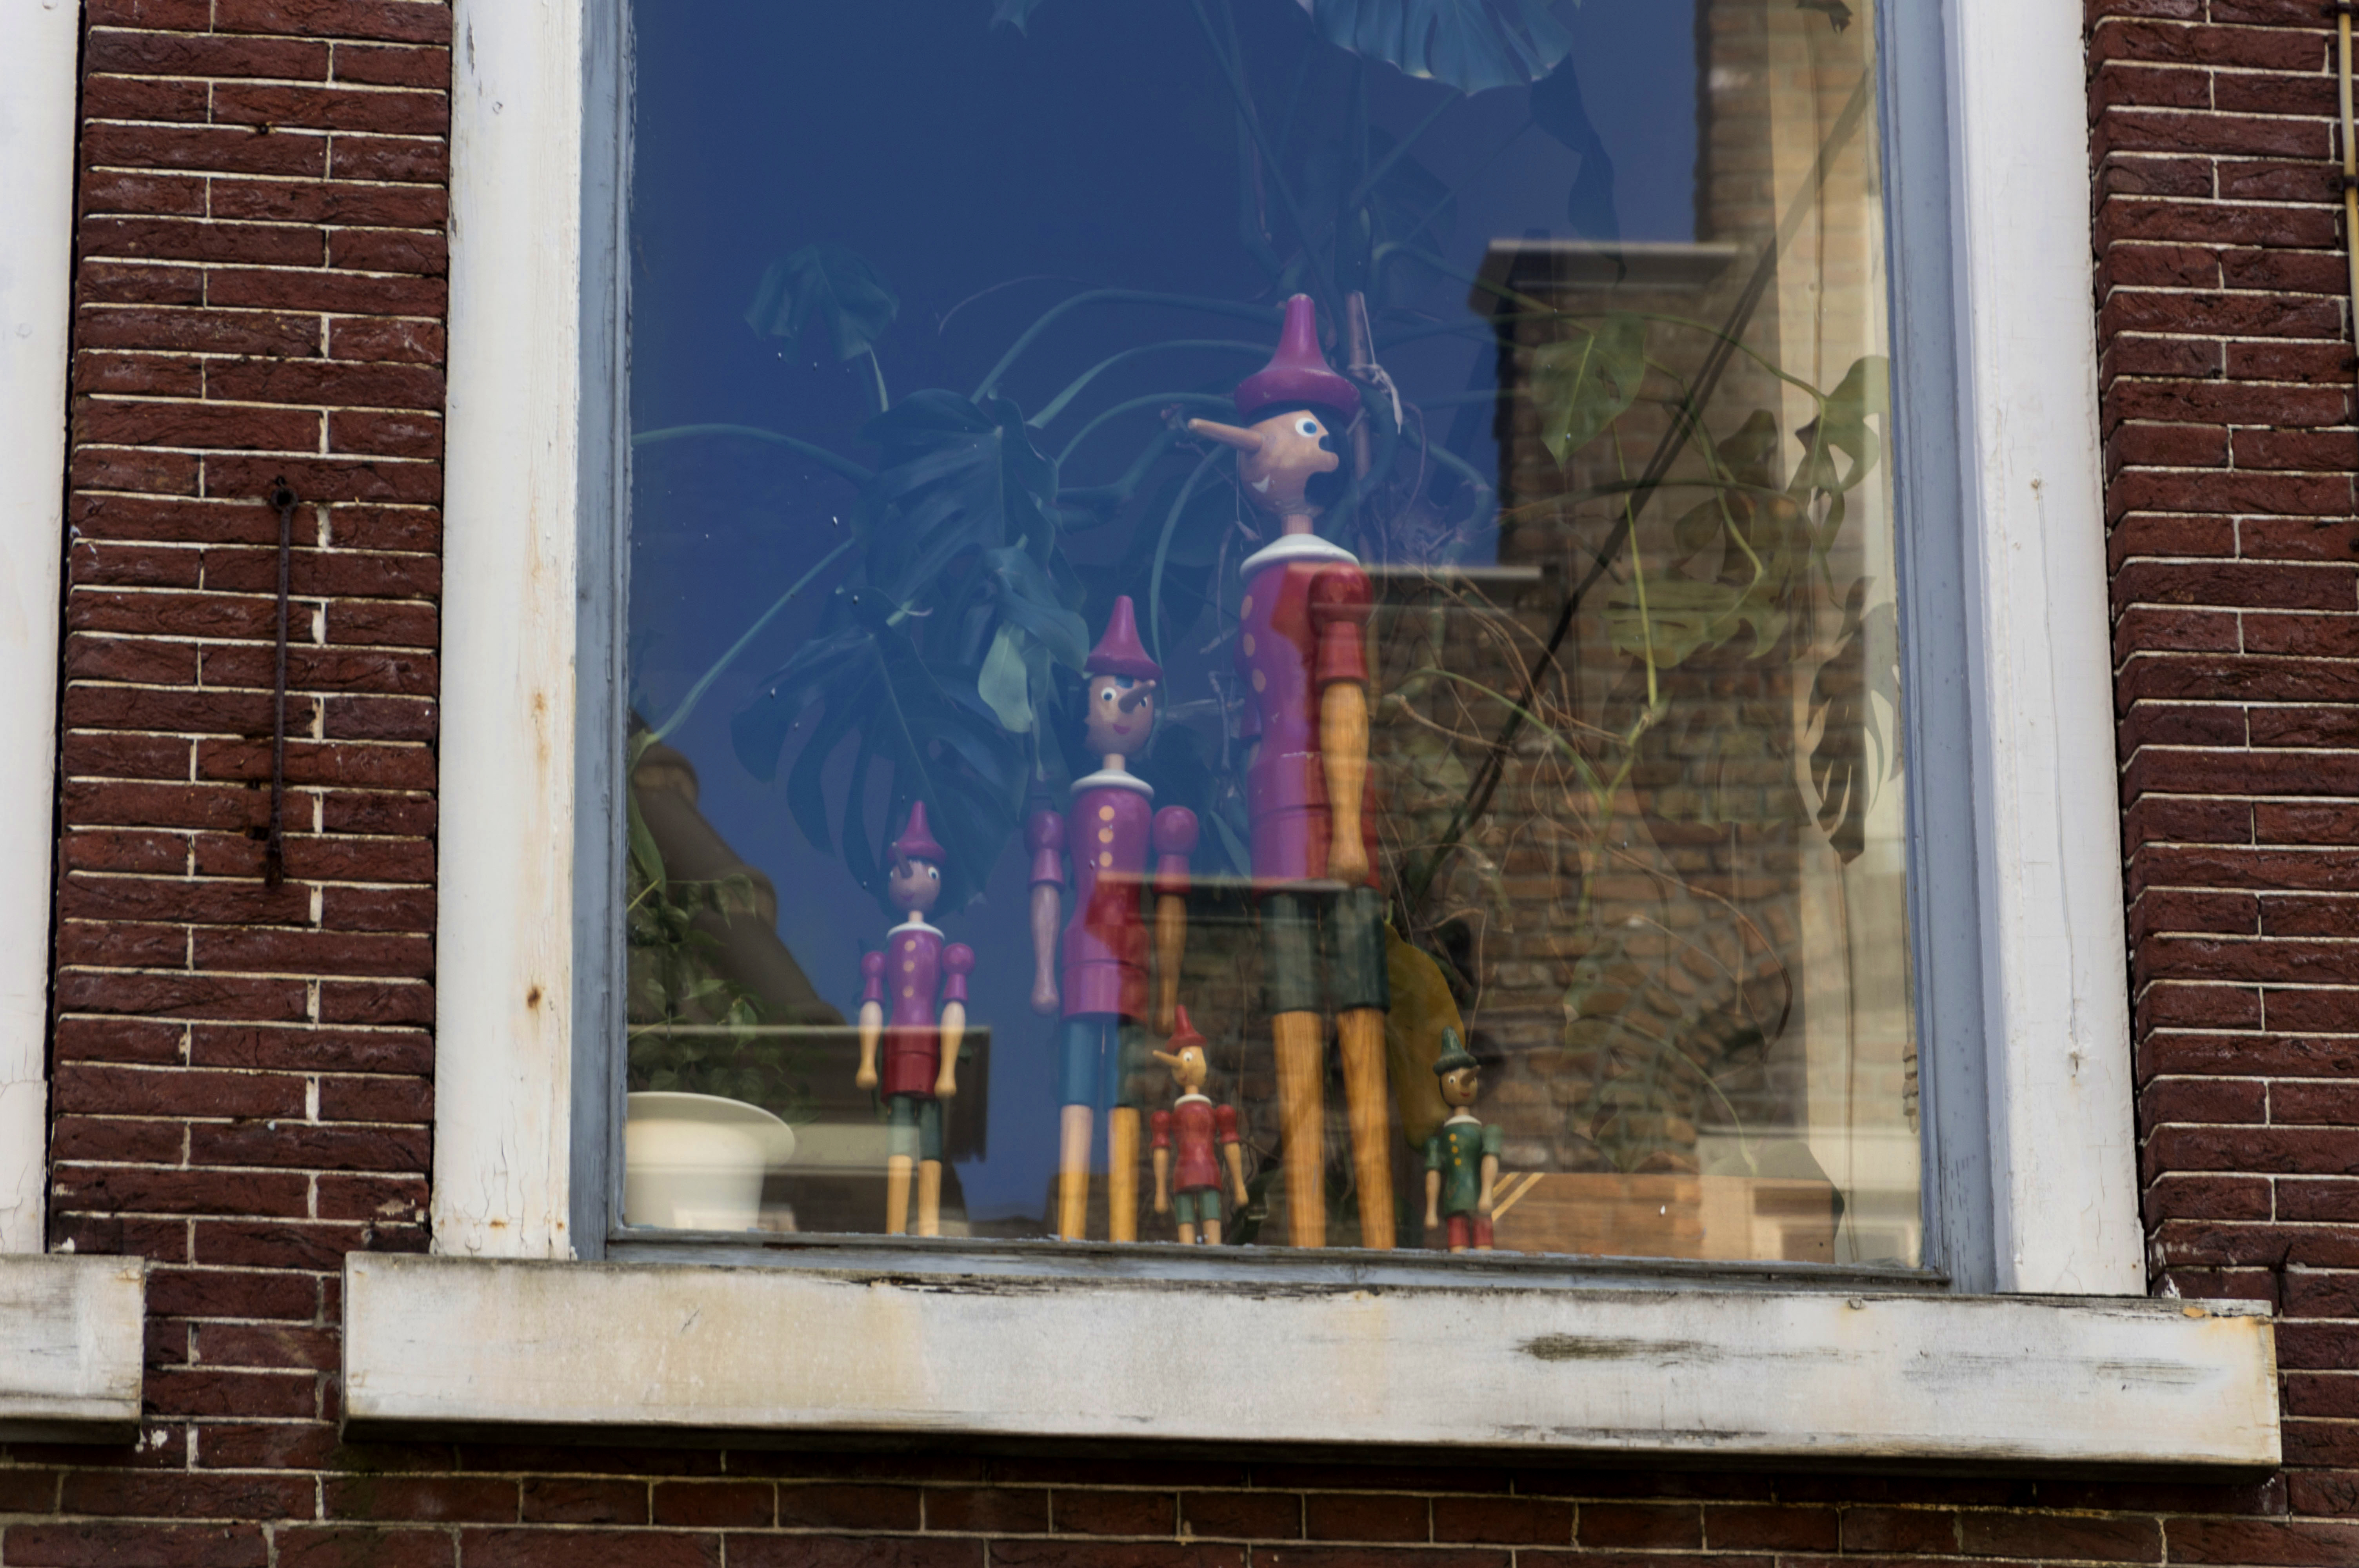
outdoor, architecture, photography, window, building, urban, wall, photo, color, facade, nikon, historic, painting, interior design, doll, art, holland, nederland, netherlands, pop, windowsill, dutch, outdoorphotography, picture, photograph, mural, fotos, foto, fotografie, urbanphotography, paulvandevelde, pdvandevelde, padagudaloma, landschapsfotografie, dordrecht, stadsfotografie, nederlandinfotos, historisch, stadswandeling, architectuur, pvdvfotografie, pdvandeveldedordrecht, diep, rondjedordt, dedordtevaer, dutchphotography, nederlandsefotografie, dutchphotogaraphy, totallydutch, fotografienederland, hollandsefotografie, fotografieholland, dordtmonumenteel, fotosdordrecht, fotosvandordrecht, venster, erfgoedcentrumdiep, openmonumentendag, fotovandeweek, dordrechtmonumenteel, vensterbank, urban area, window covering, paulvandeveldedordrecht, regionaalarchiefbeeldbank, pinokkio